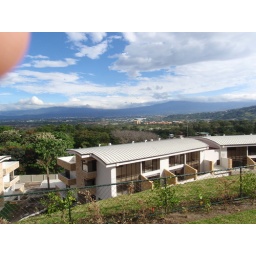
View from Pool 2 (The brown building in the background is my office)